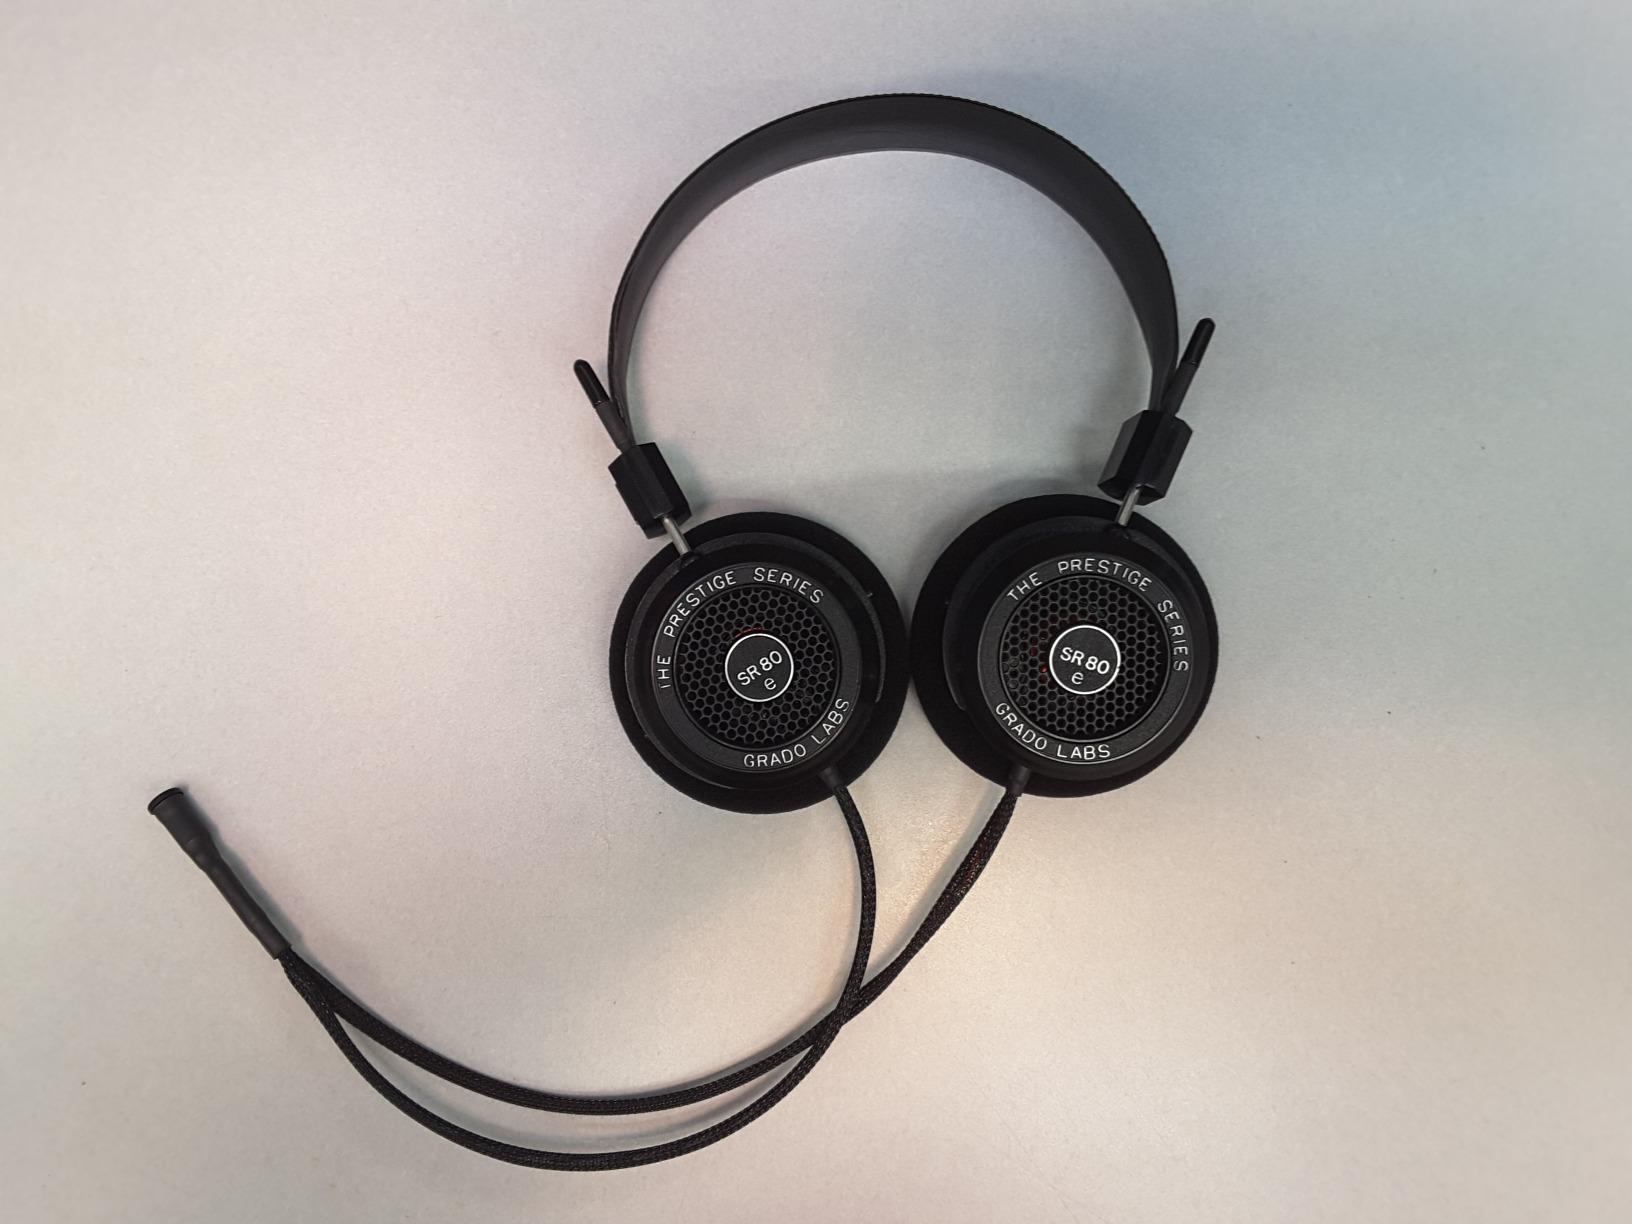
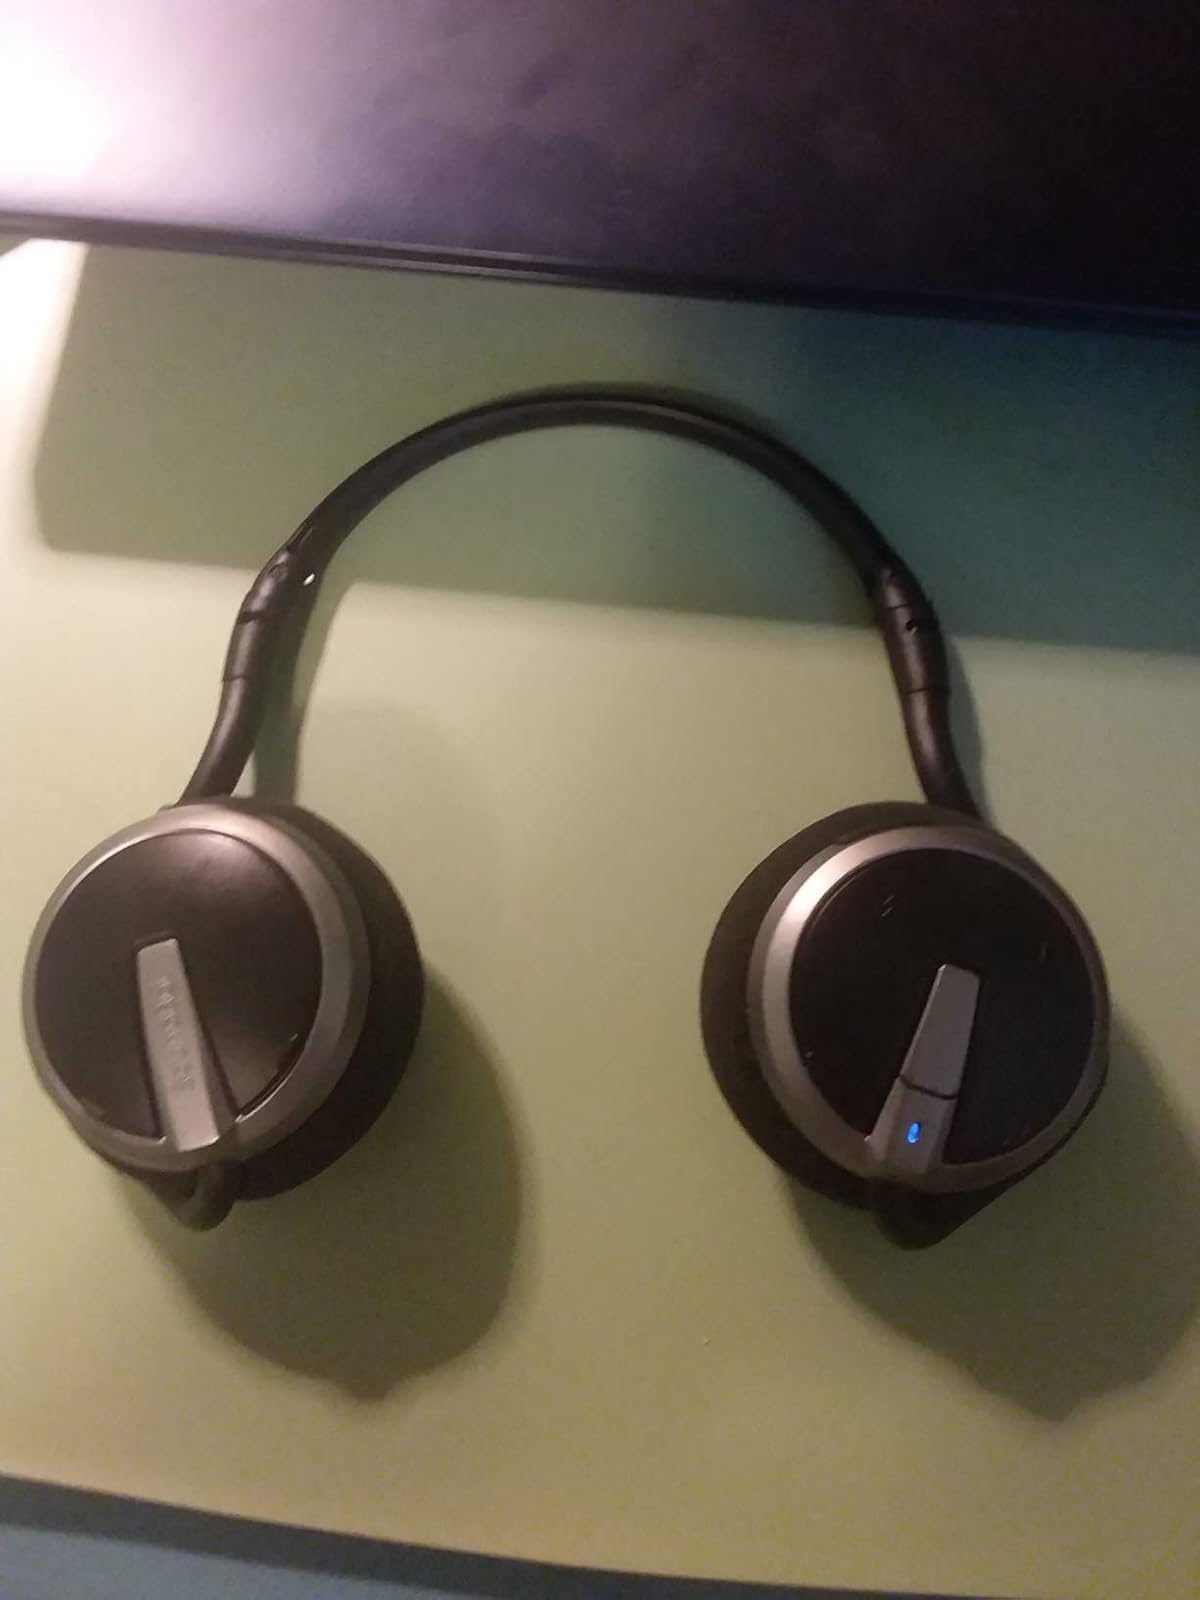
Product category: headphones
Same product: no